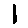
Label: 1